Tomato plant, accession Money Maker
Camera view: vertical (180 deg); turntable rotation: 120 degrees
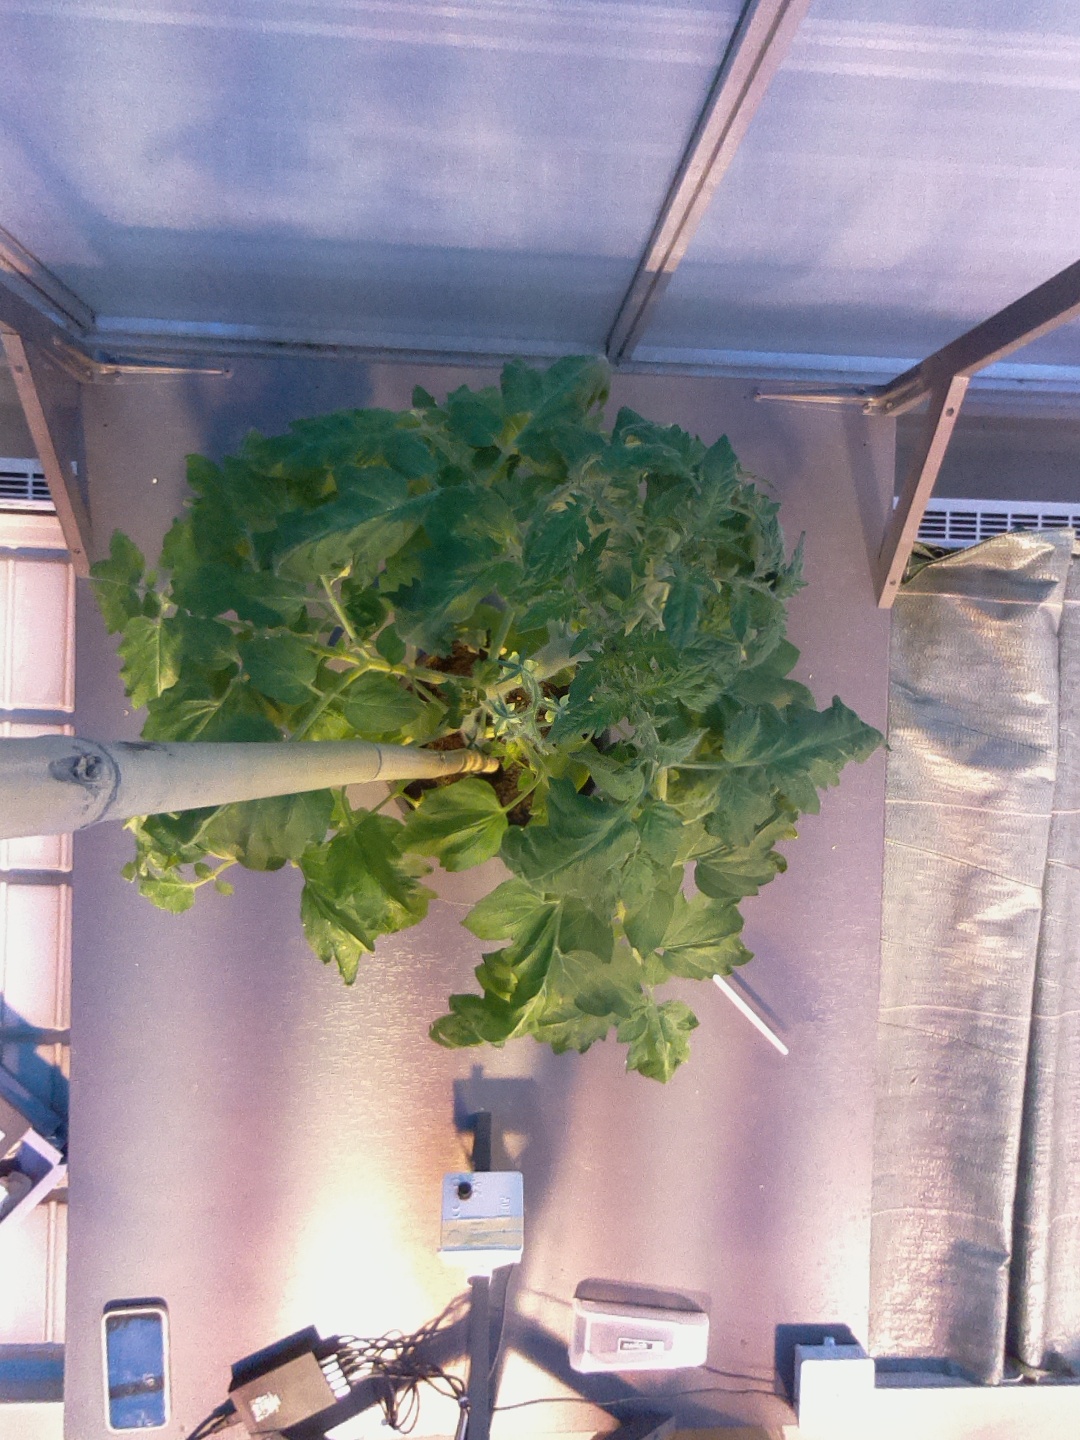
BBCH growth stage 63: 30%-40% of flowers open